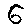
Label: 6